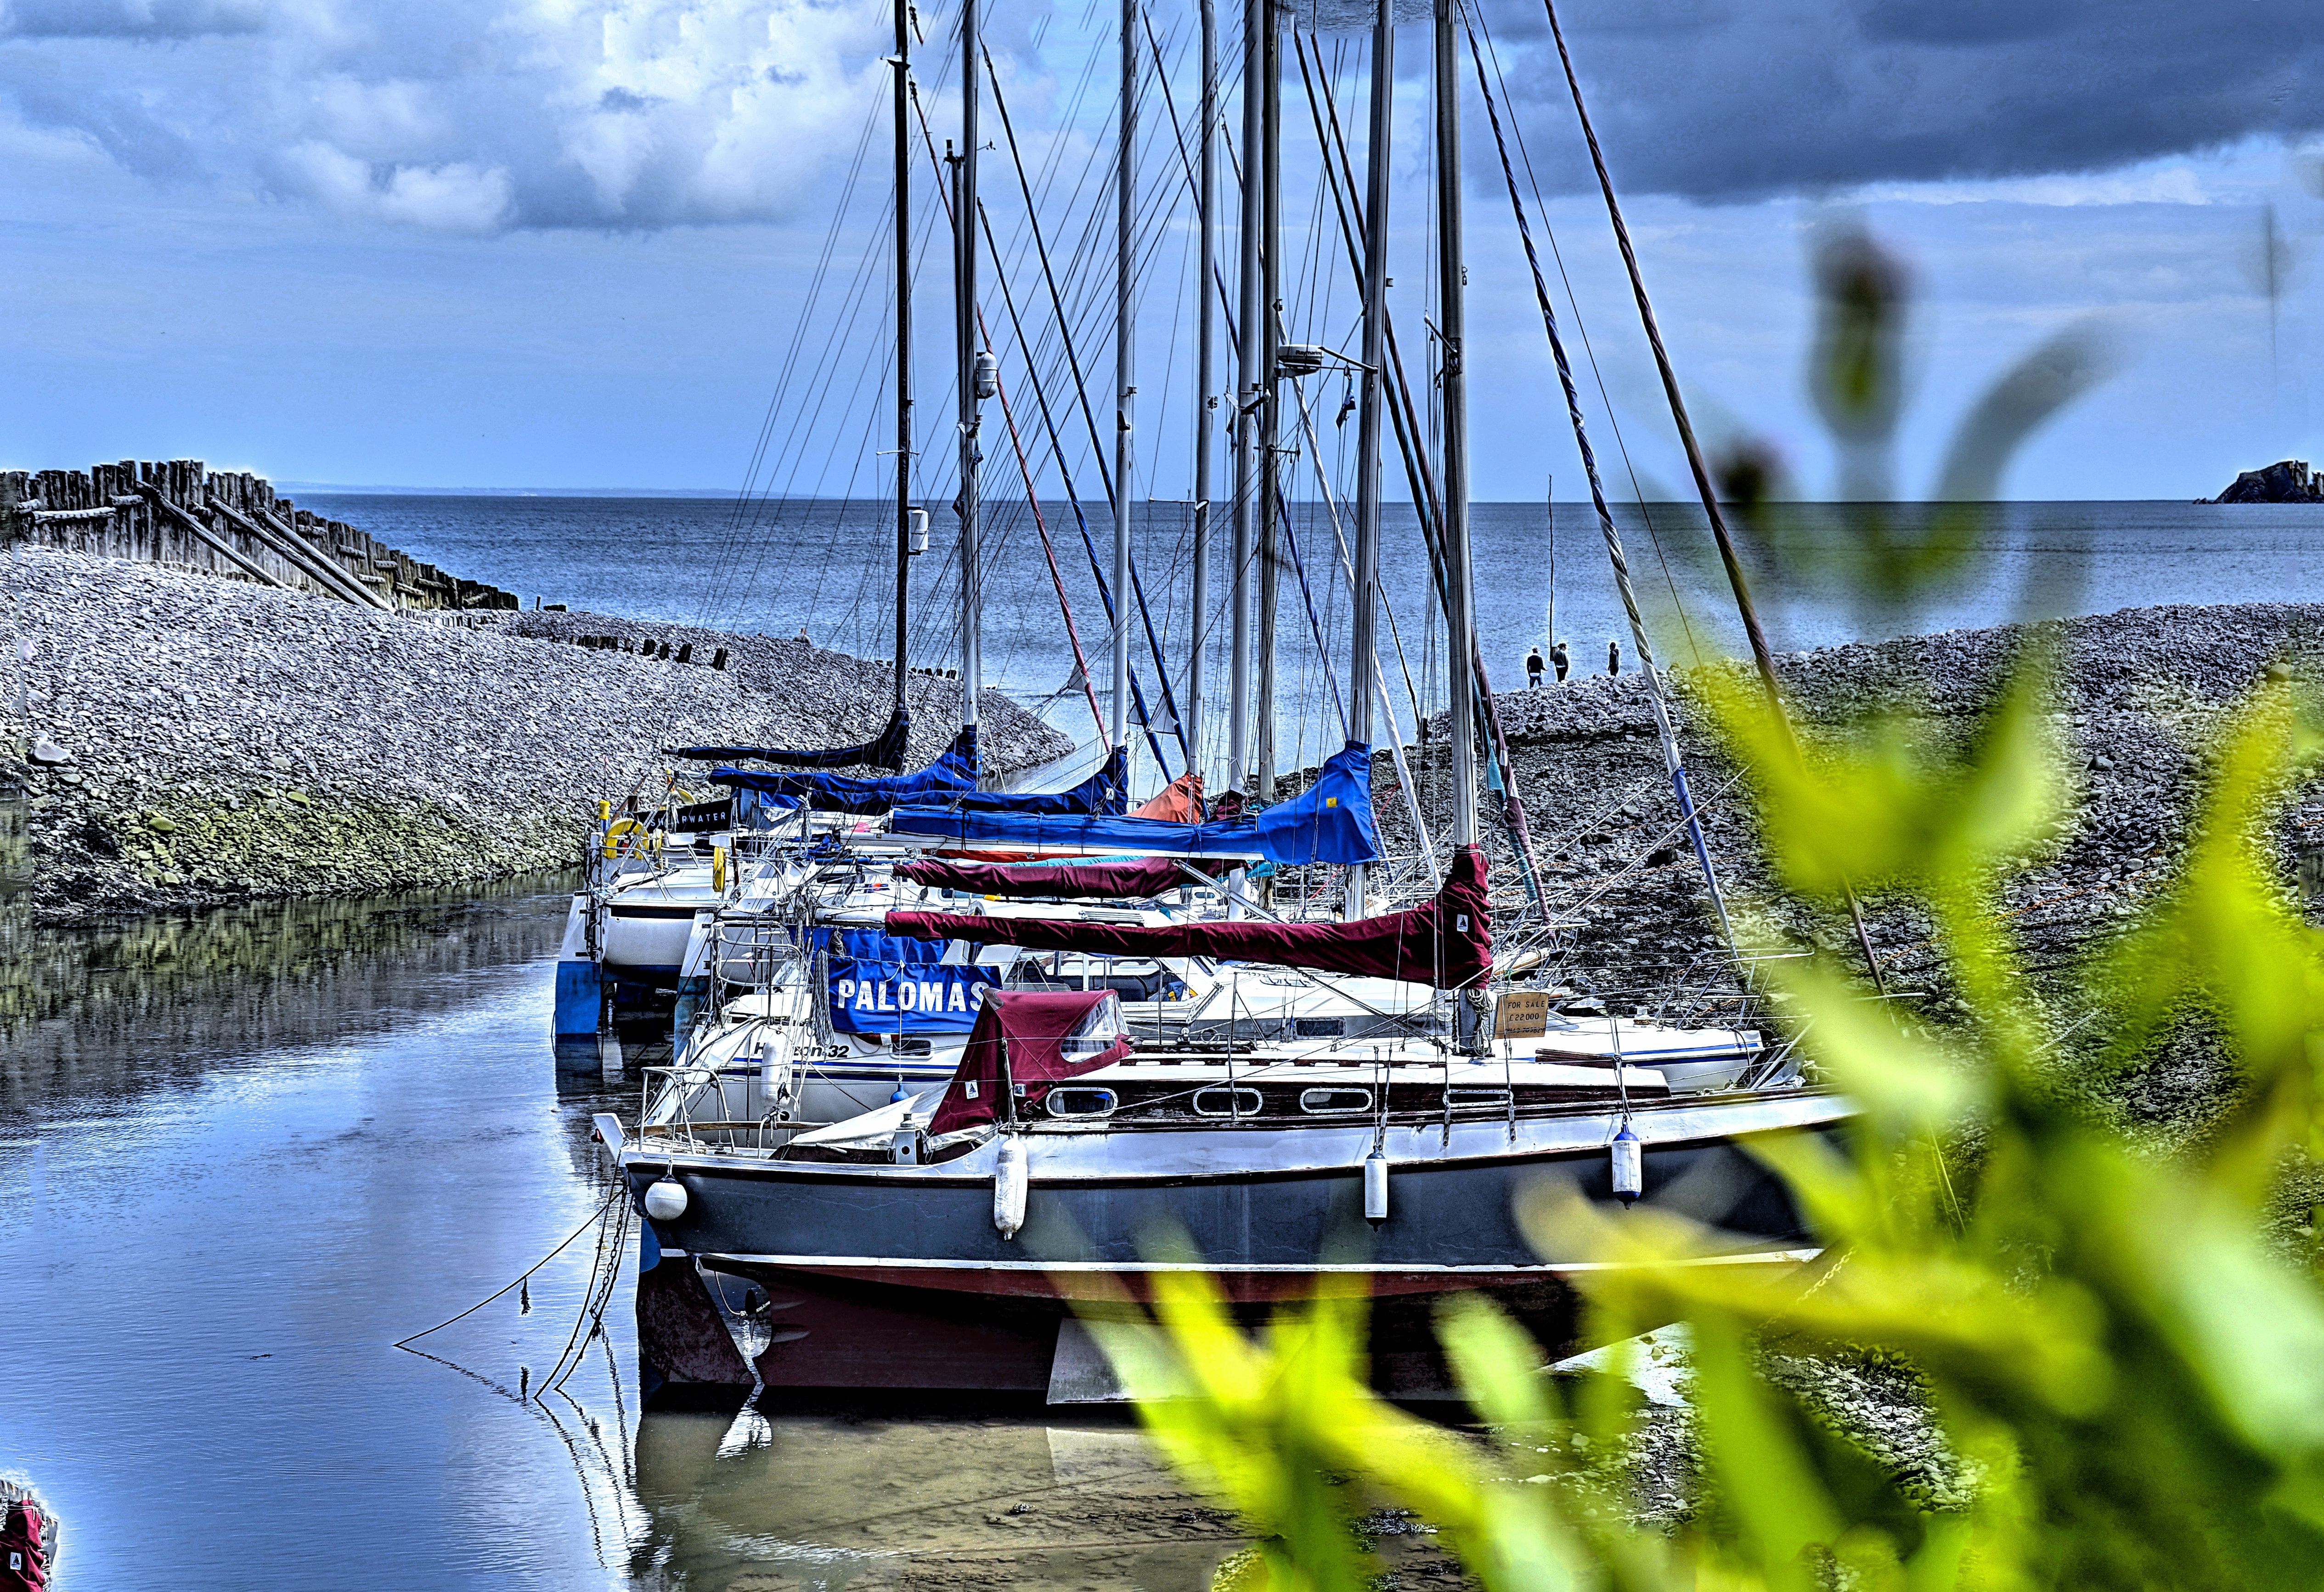
sea, water, dock, boat, reflection, vehicle, sailboat, boating, boats, sail, watercraft, somerset, watercraft rowing, porlock